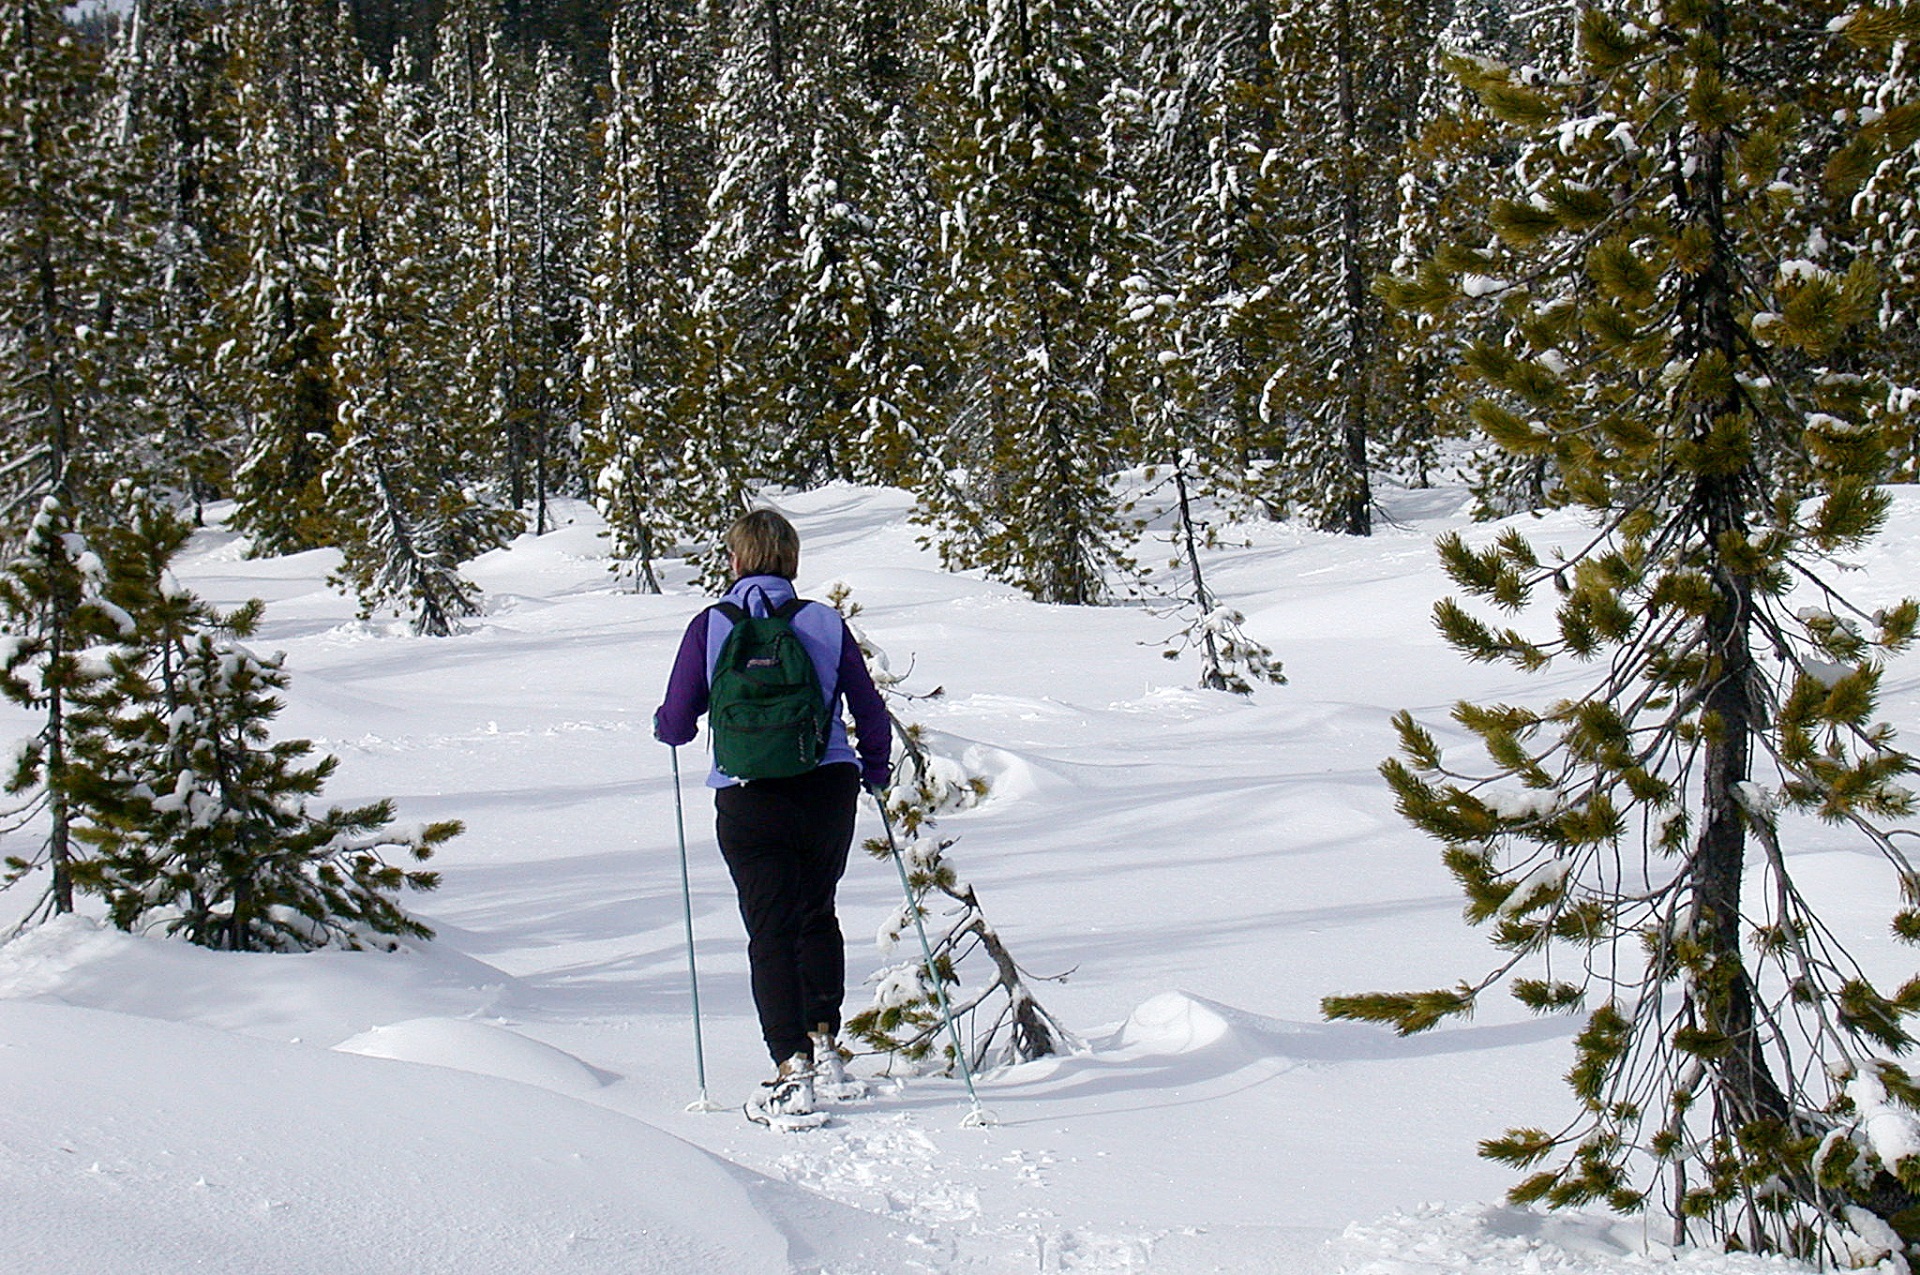
landscape, wilderness, person, mountain, snow, winter, trail, recreation, vehicle, scenic, snowshoe, exercise, skiing, lifestyle, leisure, season, winter sport, outdoors, fun, sports, trekking, footwear, national forest, active, cross country, cross country skiing, nordic skiing, snow shoeing